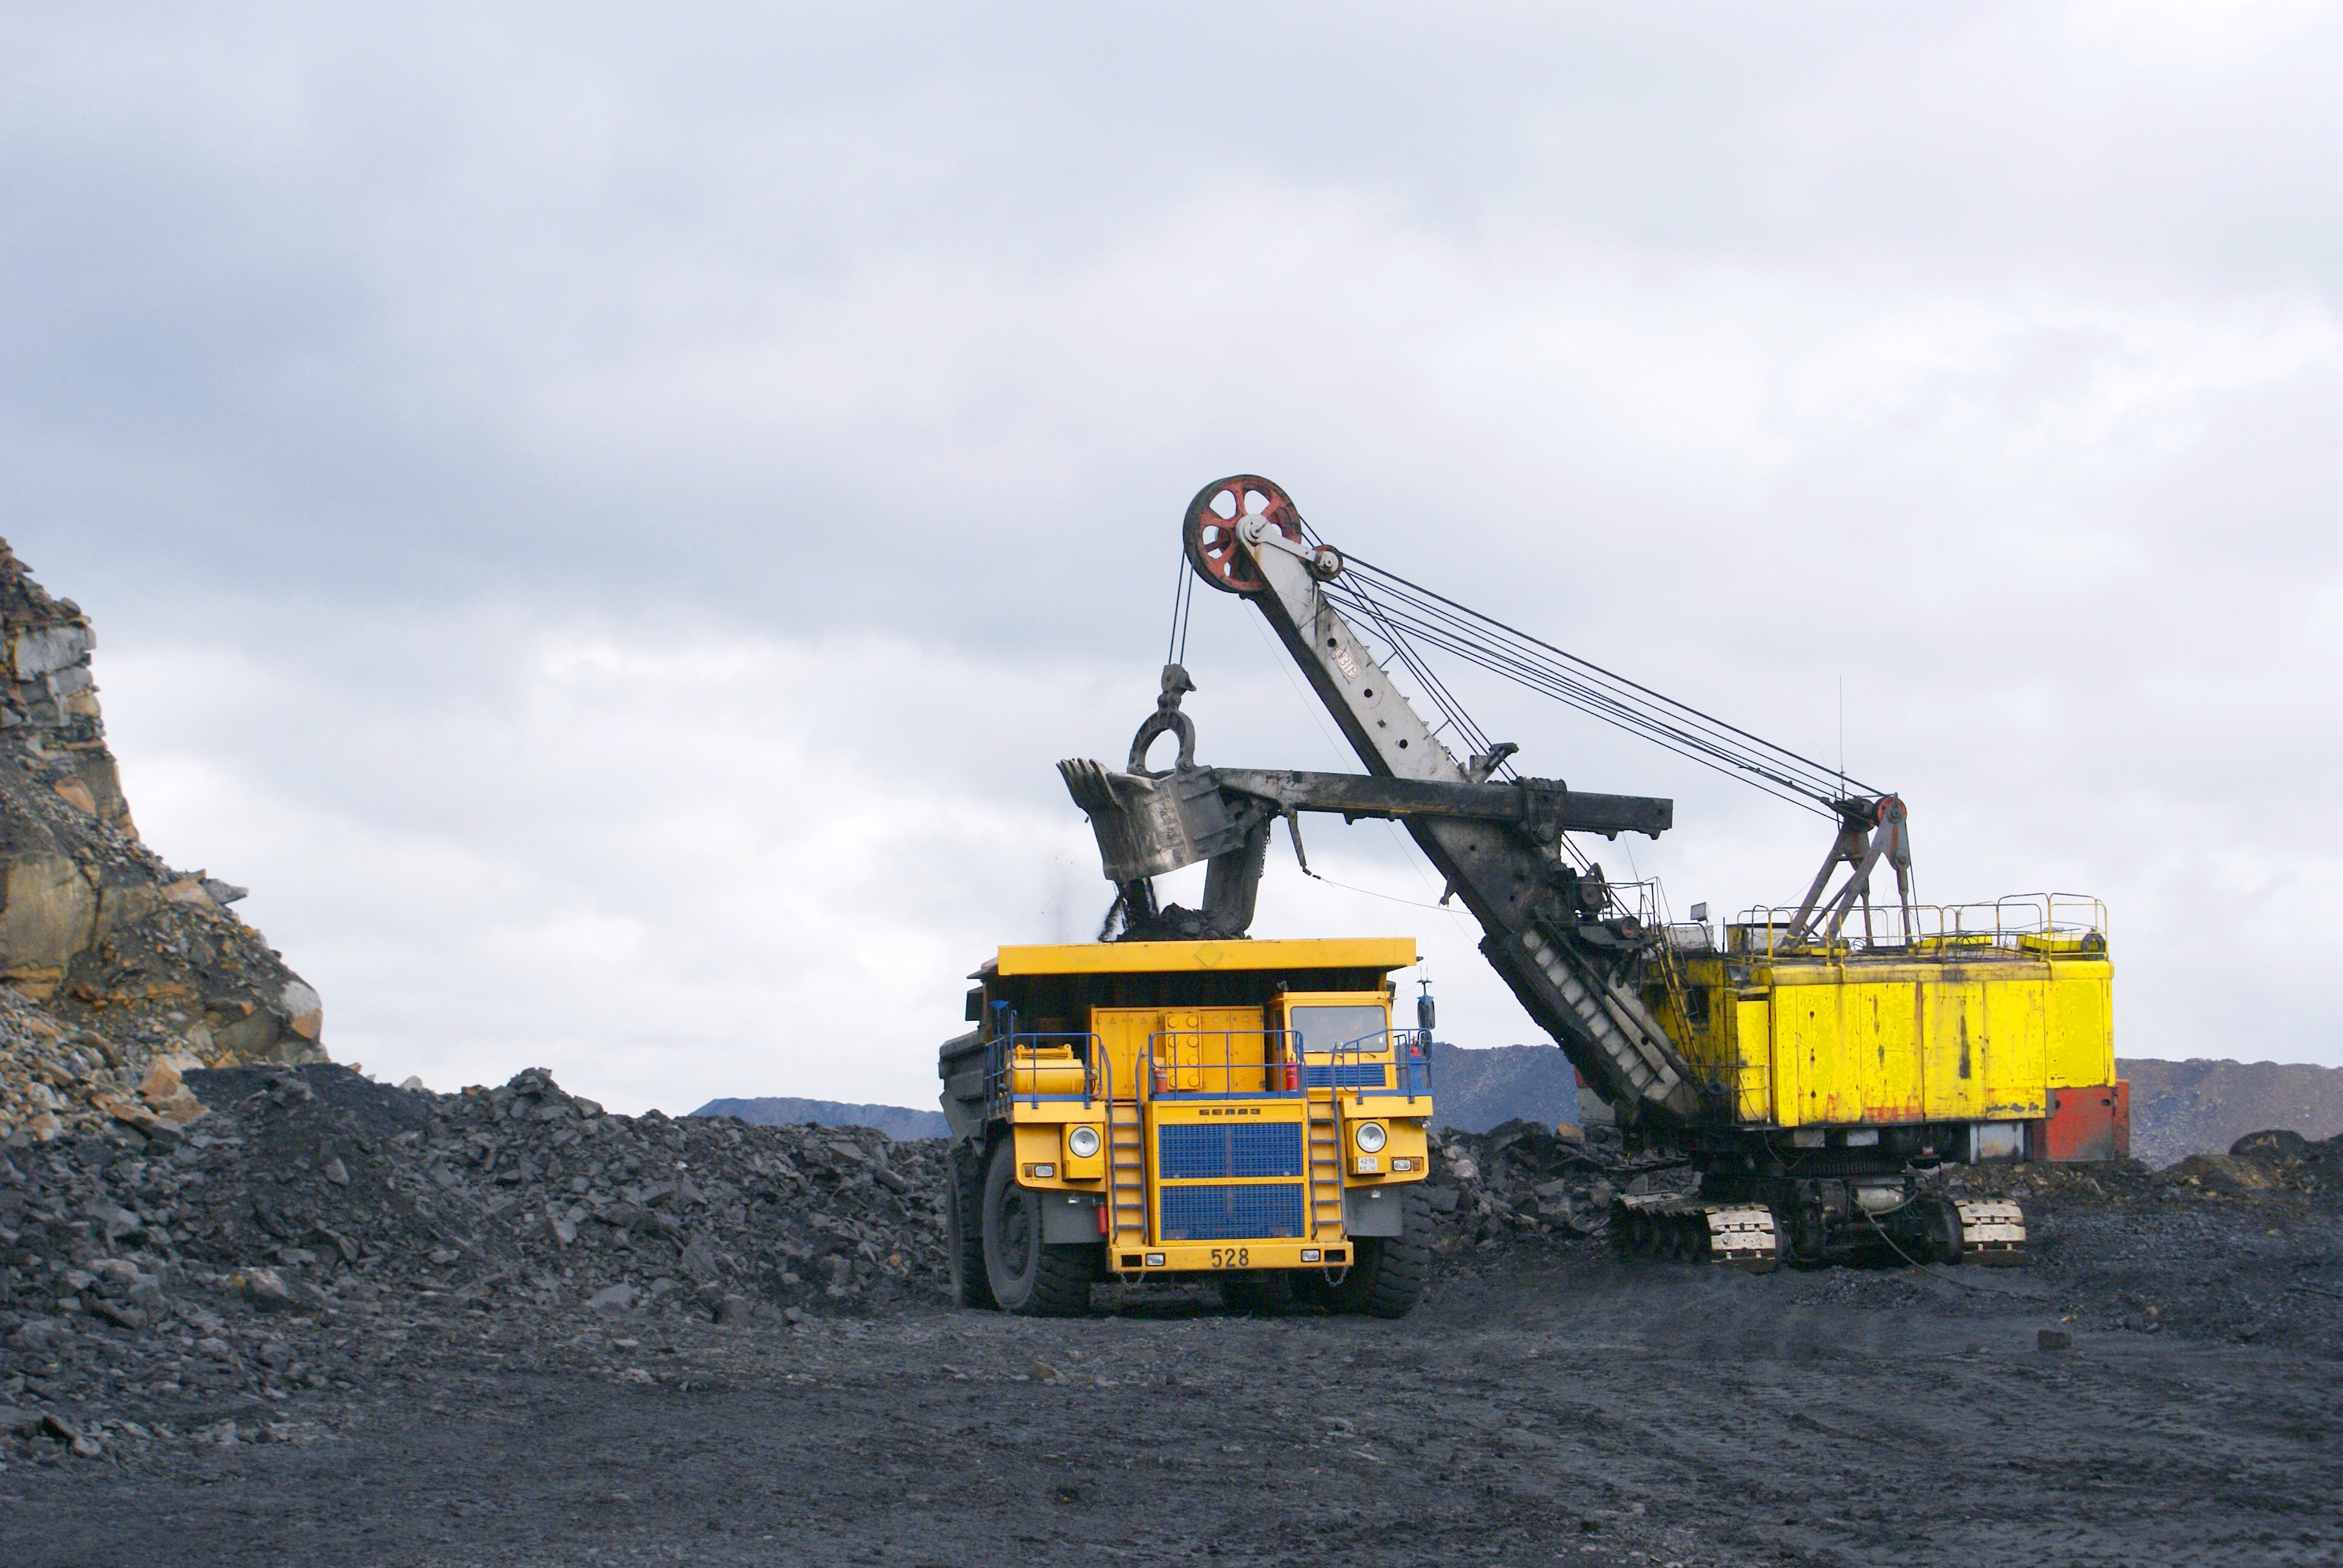
work, car, asphalt, transport, vehicle, industry, dumper, minerals, russia, excavator, coal, siberia, coal mining, construction equipment, belaz, gigantic proportions